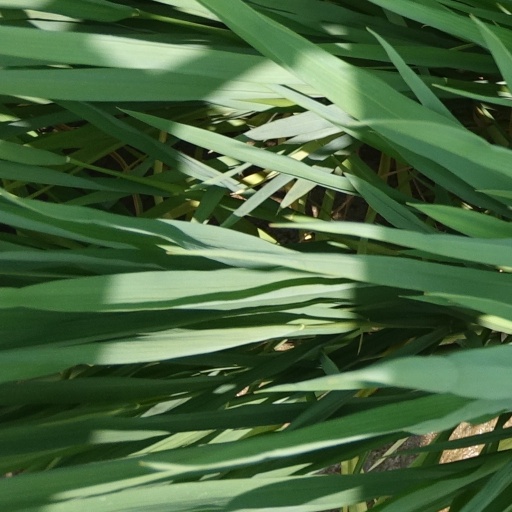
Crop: rice